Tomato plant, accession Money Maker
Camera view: bottom (45 deg); turntable rotation: 330 degrees
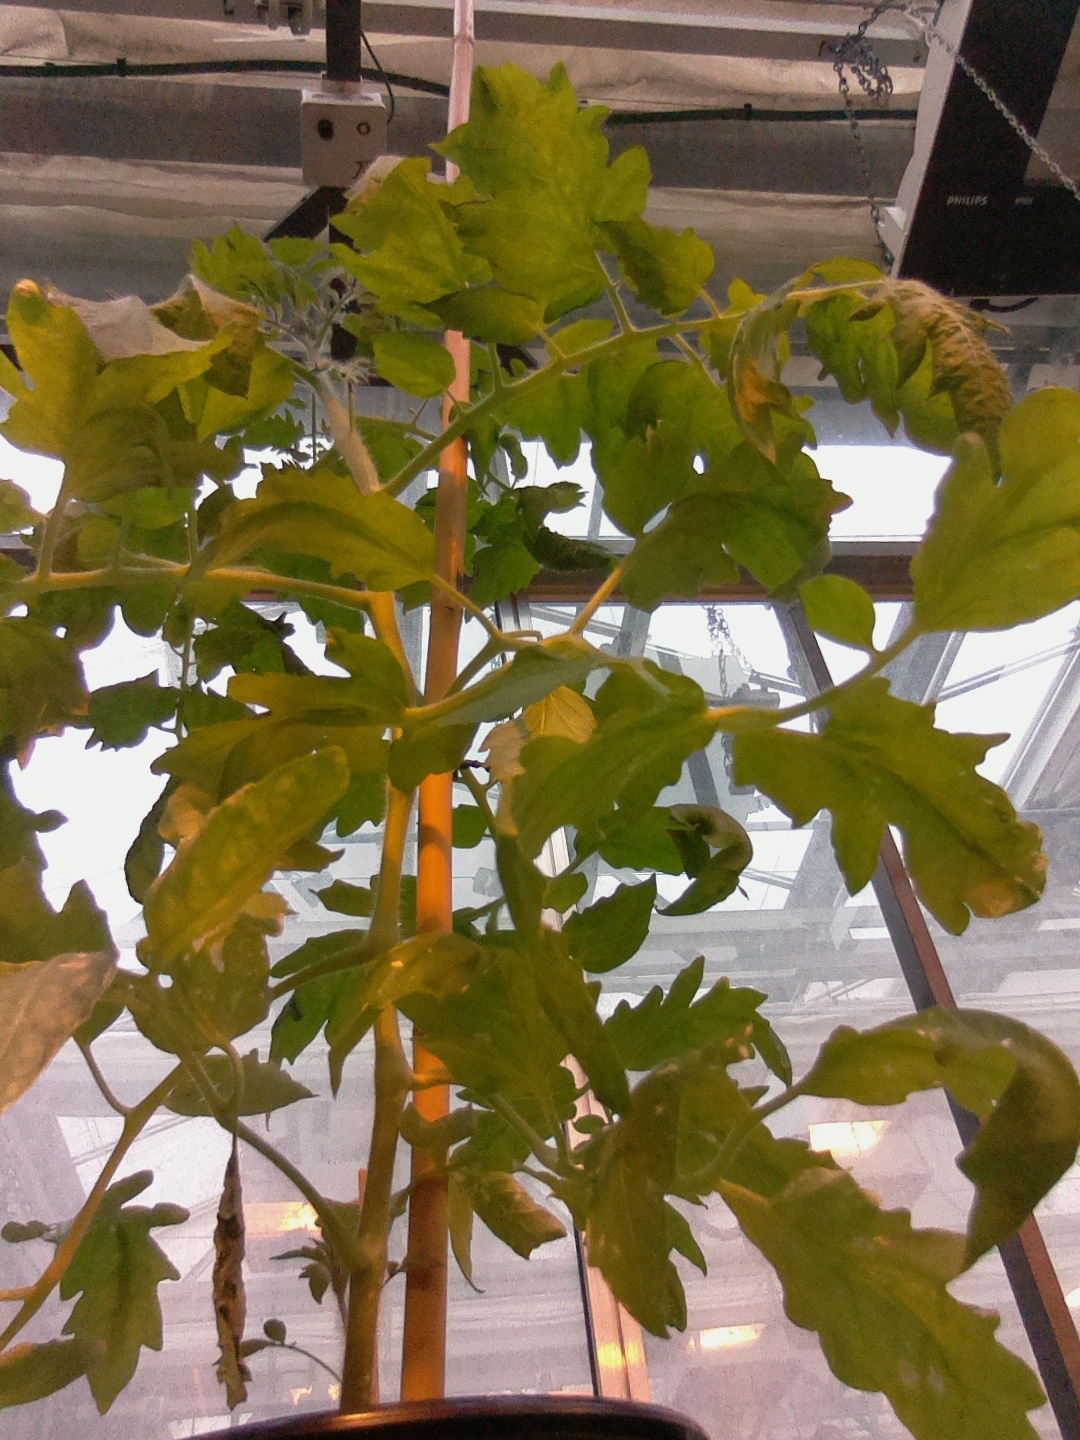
BBCH growth stage 52: 2 inflorescences visible